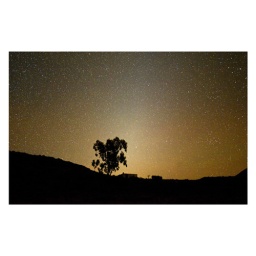
lonely tree and house under starry night